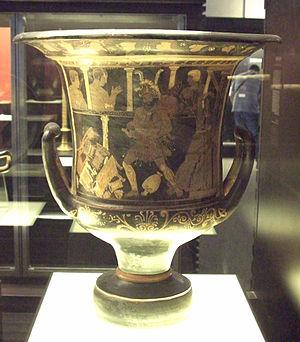
Cratère en calice.